Oleg Tsepkin

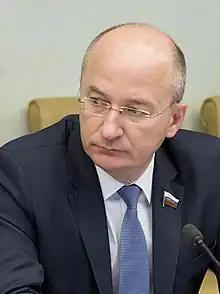

Oleg Vladimirovich Tsepkin (born 15 September 1965) is a Russian politician serving as a senator from Chelyabinsk Oblast since 8 October 2020.